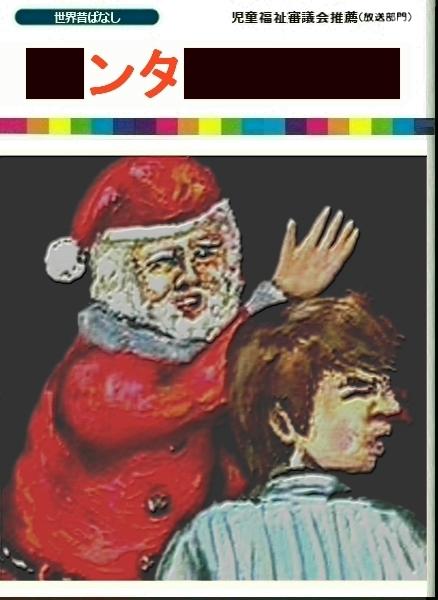
回答: レ\カーで来てなにが悪い!スト起こしたトナカイに言え!